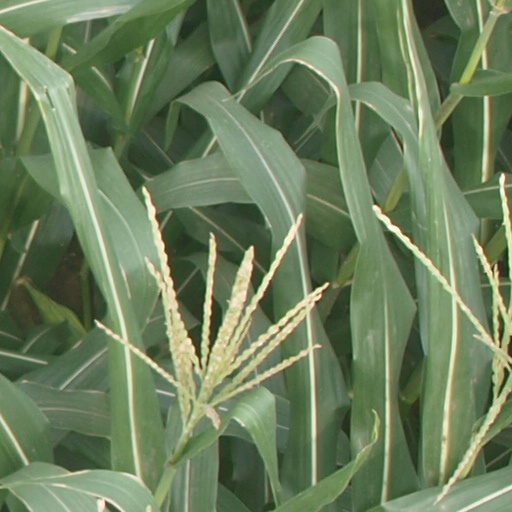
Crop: maize; corn